Tubular Bells 2003

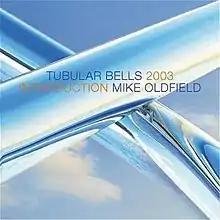
"Introduction 2003" promo single.

A video and Spanish promo single were produced for a remix version of the "Tubular Bells" "Introduction" theme, entitled "Introduction 2003". Released as a single in Spain on 24 April 2003, it features drums and more synthesized instruments, and a conceptual video was also produced. This video is available on the DVD Audio version of "Tubular Bells 2003".